Winnipeg

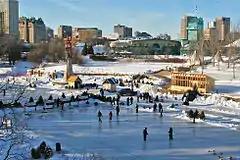
Winters are cold with little precipitation in Winnipeg.

Winnipeg's location in the Canadian Prairies gives it a warm-summer humid continental climate (Köppen: "Dfb"), with warm, humid summers, and long, severely cold winters. Summers have a July mean average of . Winters are the coldest time of year, with the January mean average around and total winter precipitation (December through February) averaging . Temperatures occasionally drop below .